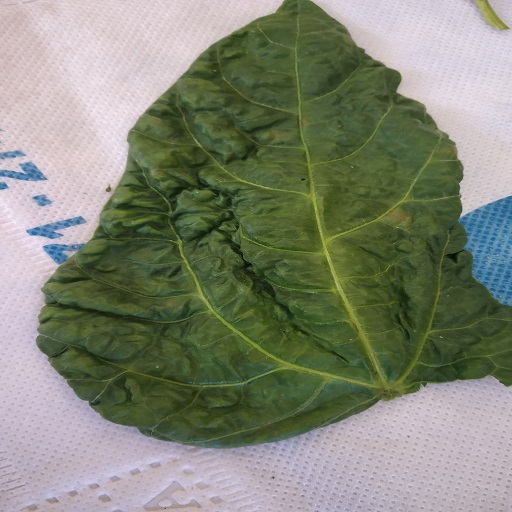
Label: Leaf Crinckle